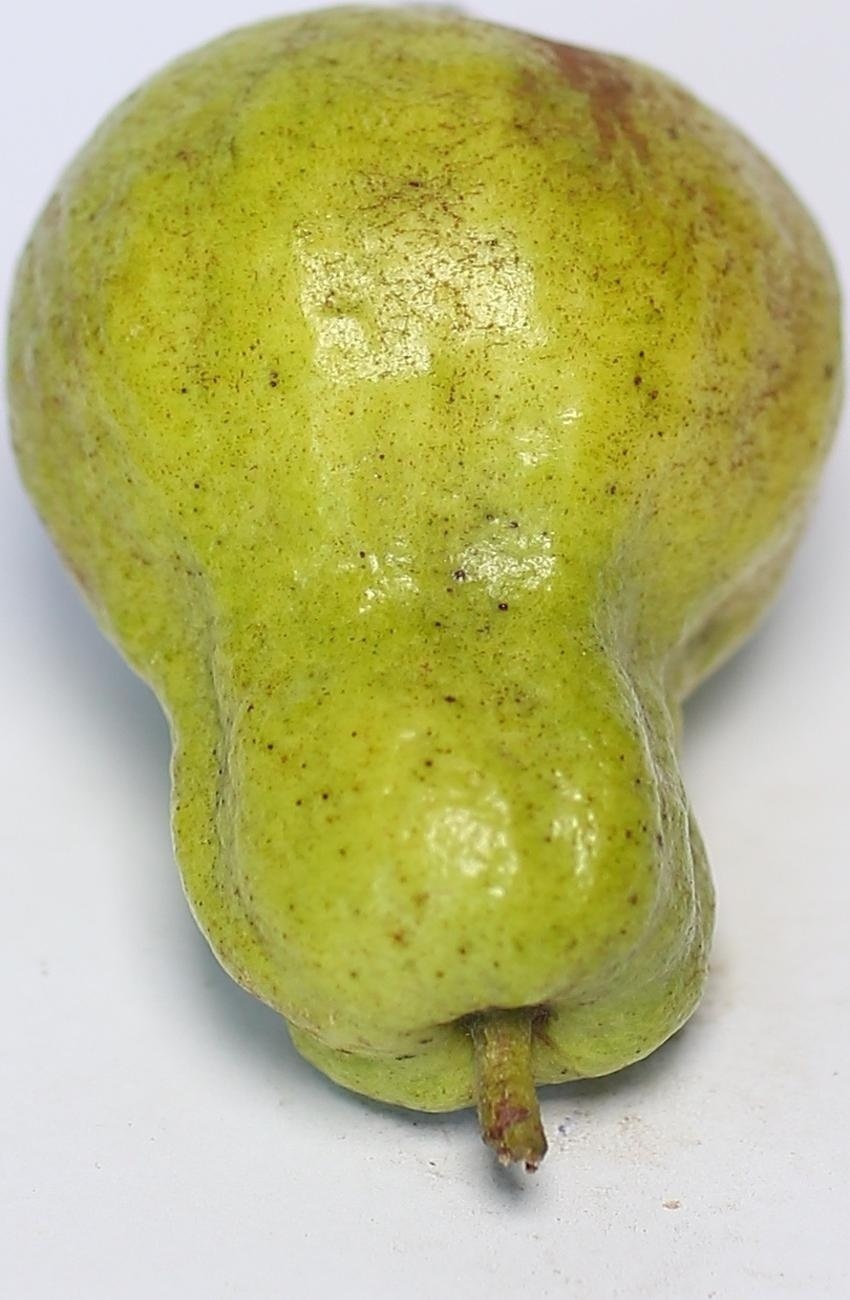
Maturity: mature-green
Variety: local-sindhi